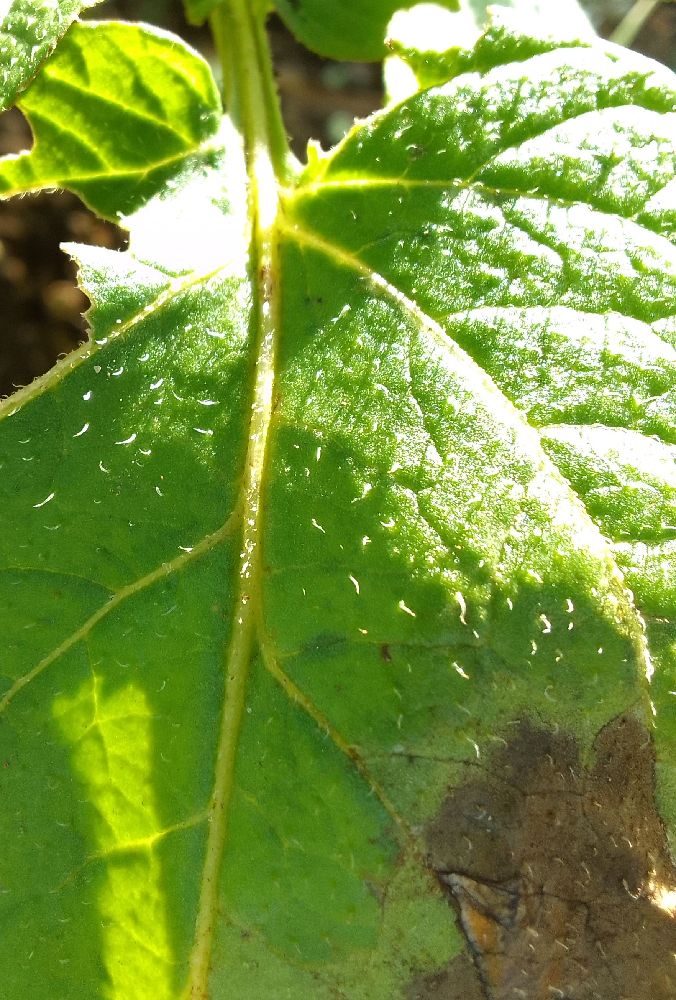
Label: Late blight